Frank and Anna Hunter House

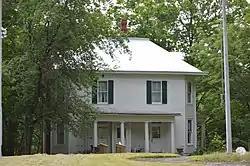
Front of the house

Frank and Anna Hunter House, also known as Pocohontas County Museum, is a historic home located at Marlinton, Pocahontas County, West Virginia. It was built in 1903, and is a two-story, square frame dwelling. The house has a hipped roof with dormers and crowned with a captain's walk. The front elevation features Victorian-Gothic "icing" ornamentation. Also on the property is a log cabin built about 1850 and moved to the property from nearby Beards Mountain. The Pocohontas County Historical Society purchased the property for use as a museum in 1963.